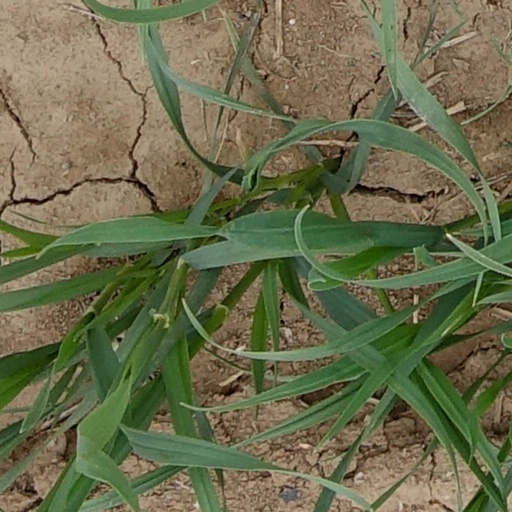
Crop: wheat